Padagotti

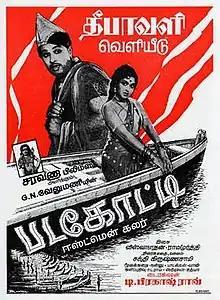
Theatrical release poster

Padagotti is a 1964 Indian Tamil-language social problem film directed by T. Prakash Rao and produced by G. N. Velumani. The film stars M. G. Ramachandran and B. Saroja Devi, with M. N. Nambiar, S. V. Ramadas, Nagesh, Manorama and Jayanthi in supporting roles. It deals with the enmity between two fishing communities in a village, which is fuelled by the village's "zamindar", who stands to gain the most from it all.